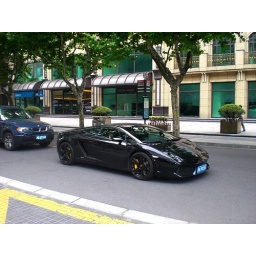
spotted ! nice black gallardo , shanghai xintedi , in the back the aston dealer